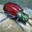
Label: beetle